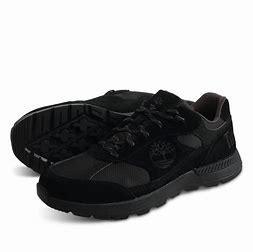
Brand: Timberland
Model: Field